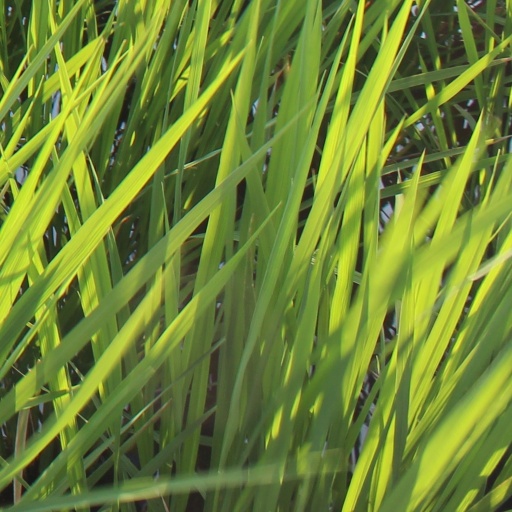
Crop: rice